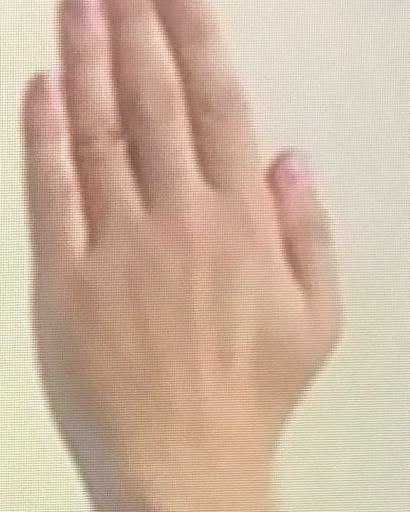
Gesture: stop_inverted